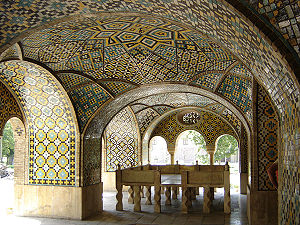
Teheran / Historie
Khalvat Karimkhani.
Teheran er hovedstaden i Iran og hovedby for provinsen af samme navn. Teherans byområde har 8.846.782 indbyggere og metropolområdet har 13.805.000 indbyggere.